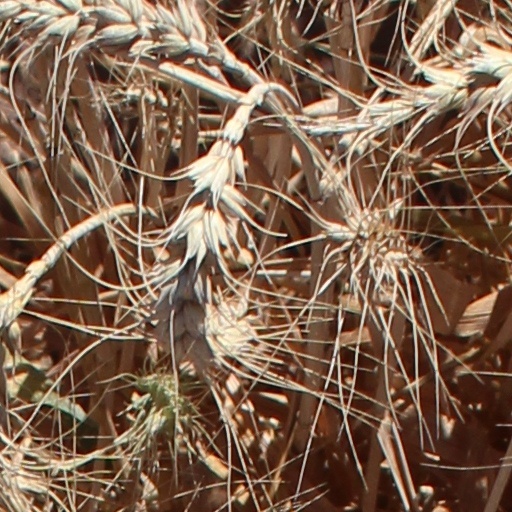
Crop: wheat